1996 Otokoto Riots

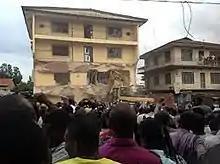
Image from the Otokoto riots of 1996 demolishing establishments owned by Vincent Duru.

The death of Okoronkwo enraged the Owerri citizens who blamed the police and government officials for refusing to tackle cases of ritual murder, kidnapping, and robbery while in office, reserving most of their fury for the Black Scorpion culprits. These events led to a riot that initiated the process of burning, demolishing, vandalising and utter destruction of all homes, businesses, and property owned by prominent Black Scorpion members including Otokoto Hotel, commercial centre Piano Plaza, Chibet Hotel, and mansions and cars belonging to other ritualists. Traditional ruler Eze Onu Egwu Nwoke's palace and cars were also destroyed. Following the demolition of the Otokoto hotel, buried corpses of unidentifiable people were discovered.